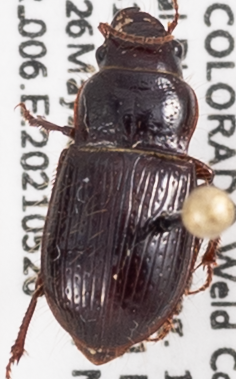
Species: Piosoma setosum
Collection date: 2021-05-26
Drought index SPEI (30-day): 1.166
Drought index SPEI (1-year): -0.676
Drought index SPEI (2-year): -0.128